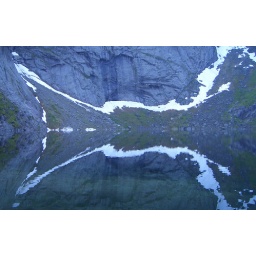
A little lake near Reine with very flat water reflects the snow